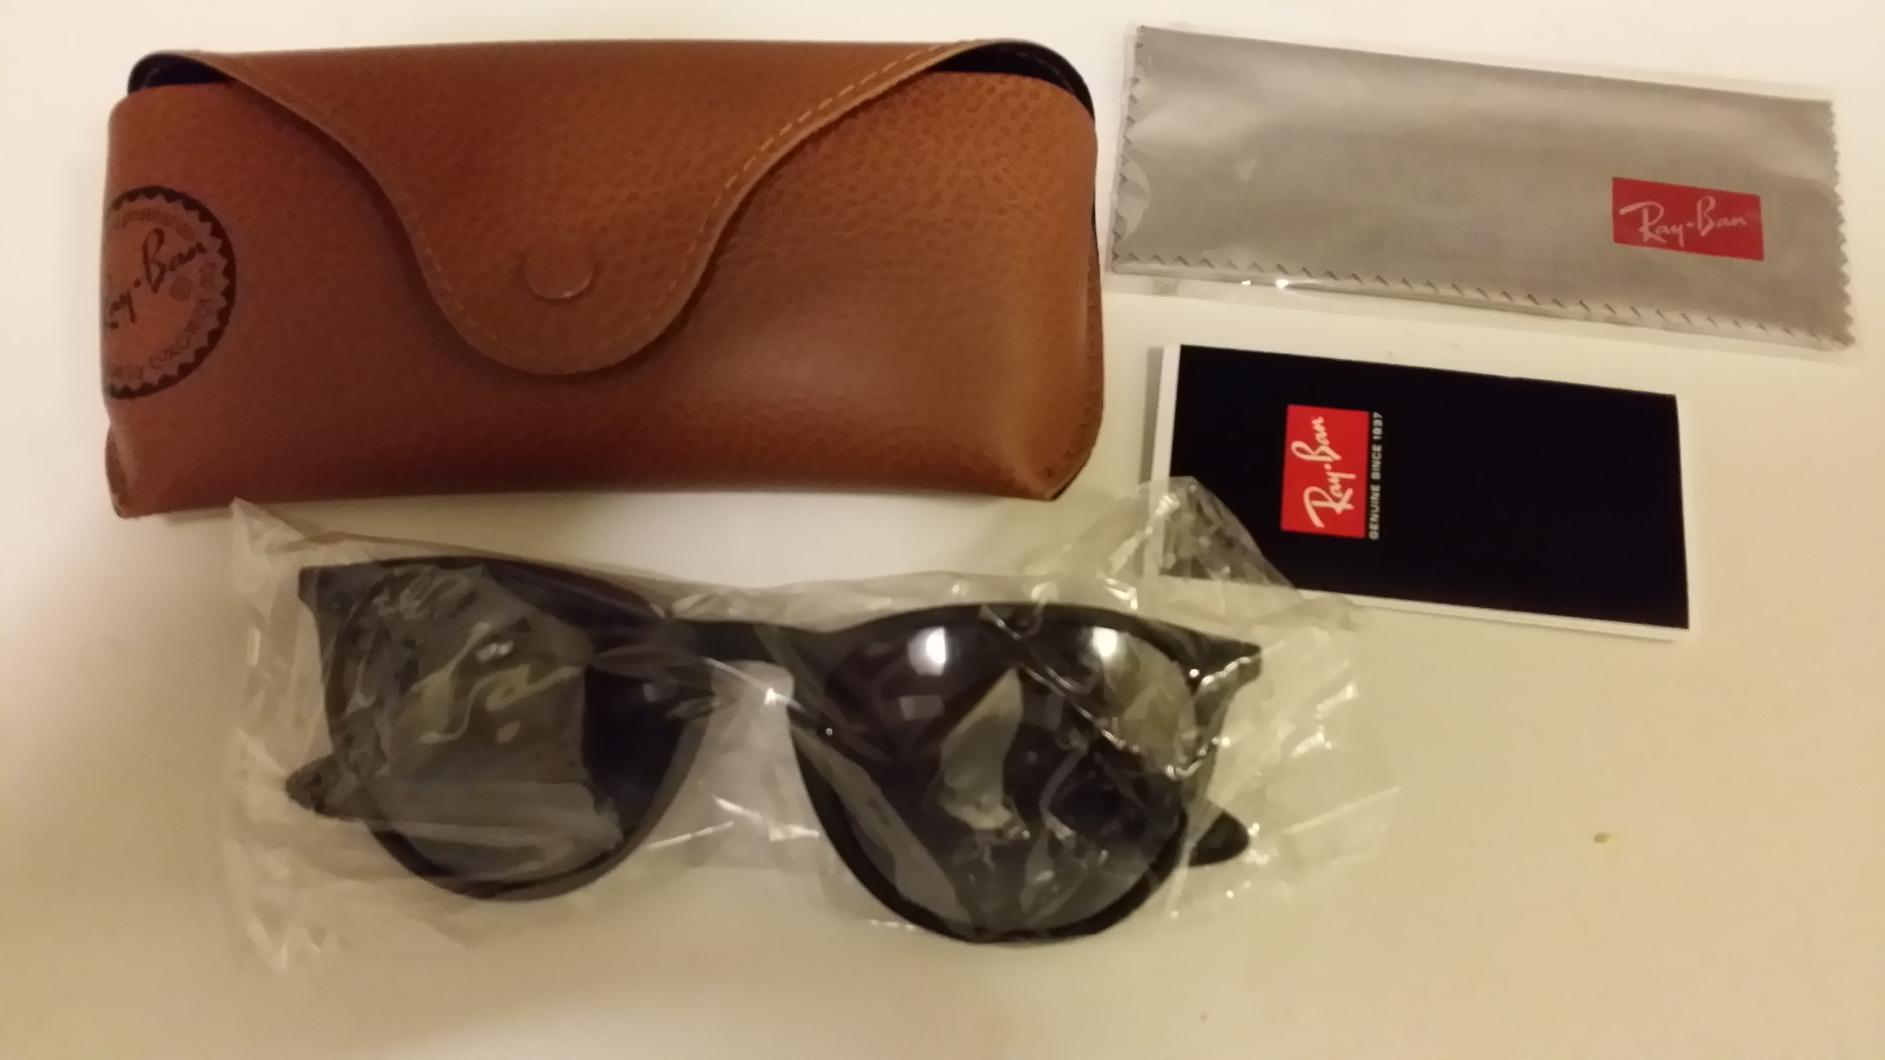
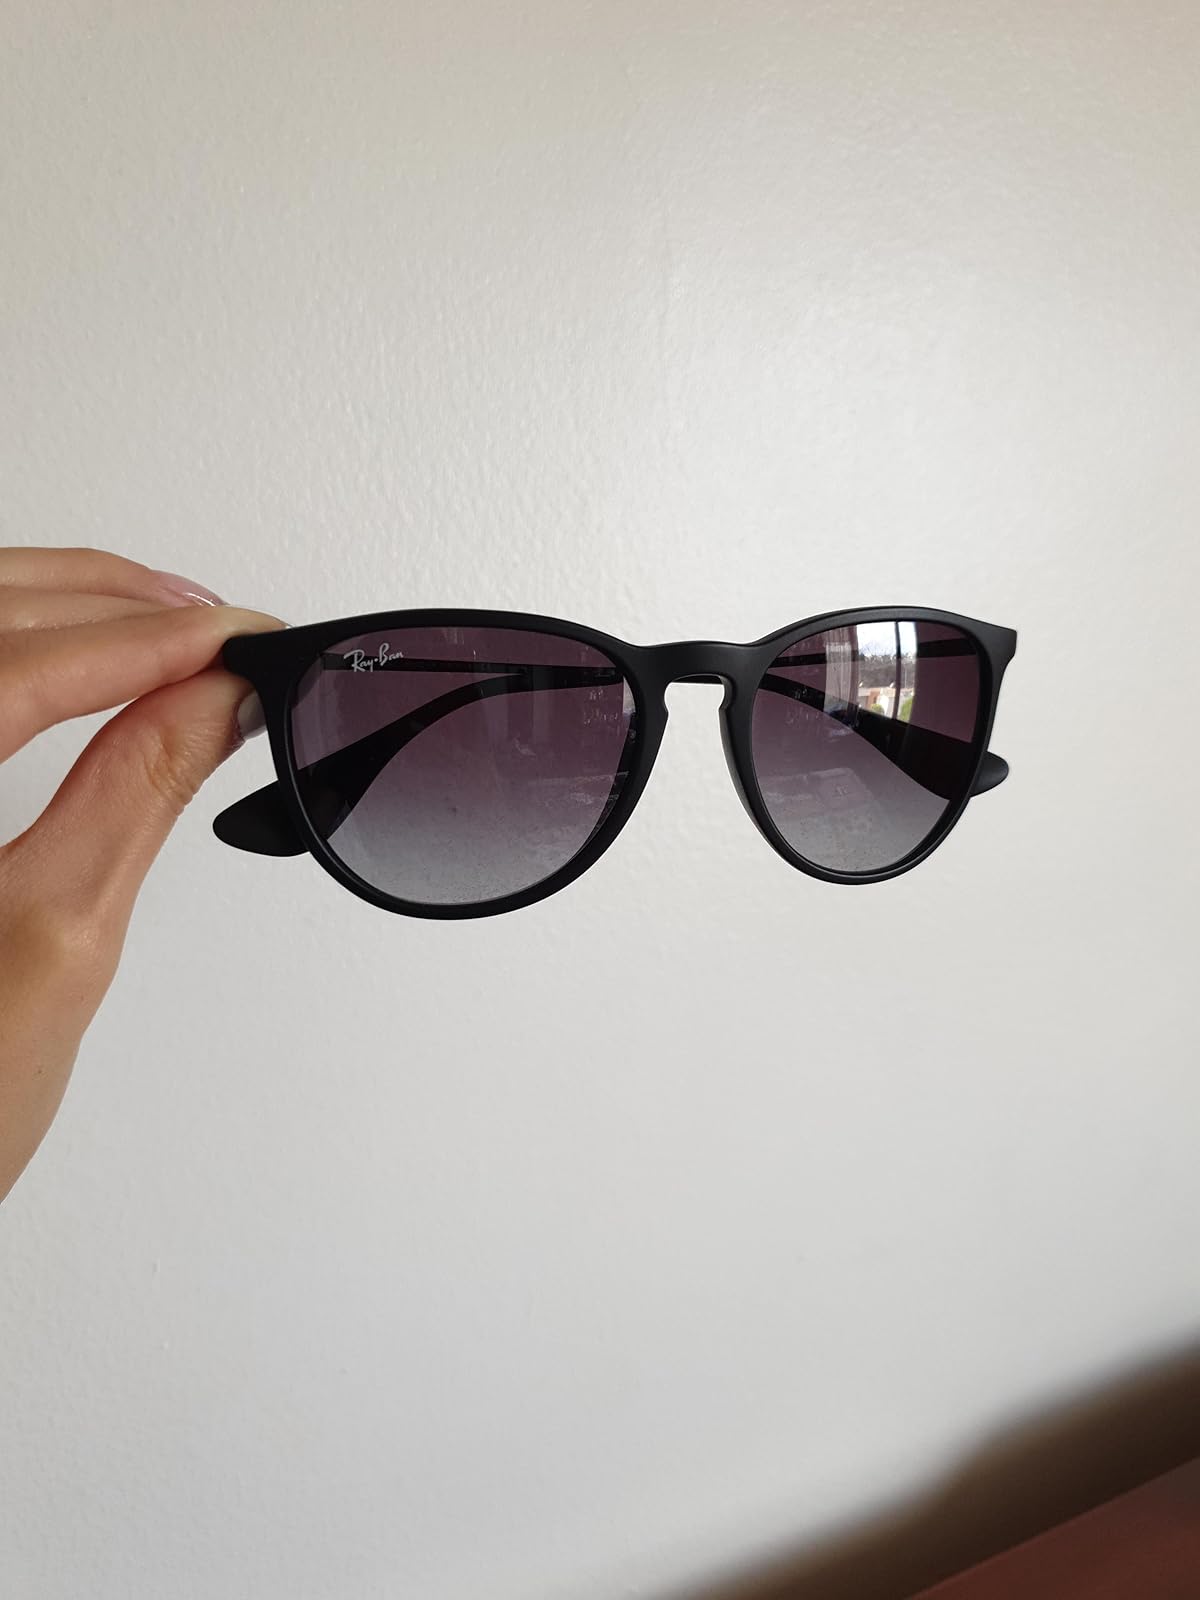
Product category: accessories_sunglasses
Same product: yes